Neoscona arabesca

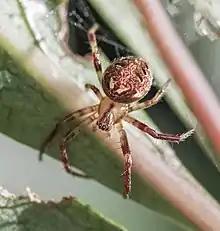
Arabesque Orbweaver (Neoscona arabesca)

Arabesque orb-weavers are, like any other orb-weaver, non-aggressive spiders. Only in rare cases, where the spider feels threatened, bites to humans or pets occur. The bite of an arabesque orb-weaver is not medically significant and the pain is mostly short-lived and comparable to a bee sting.